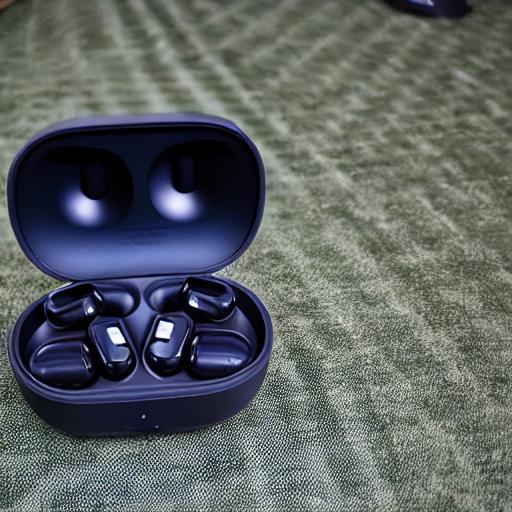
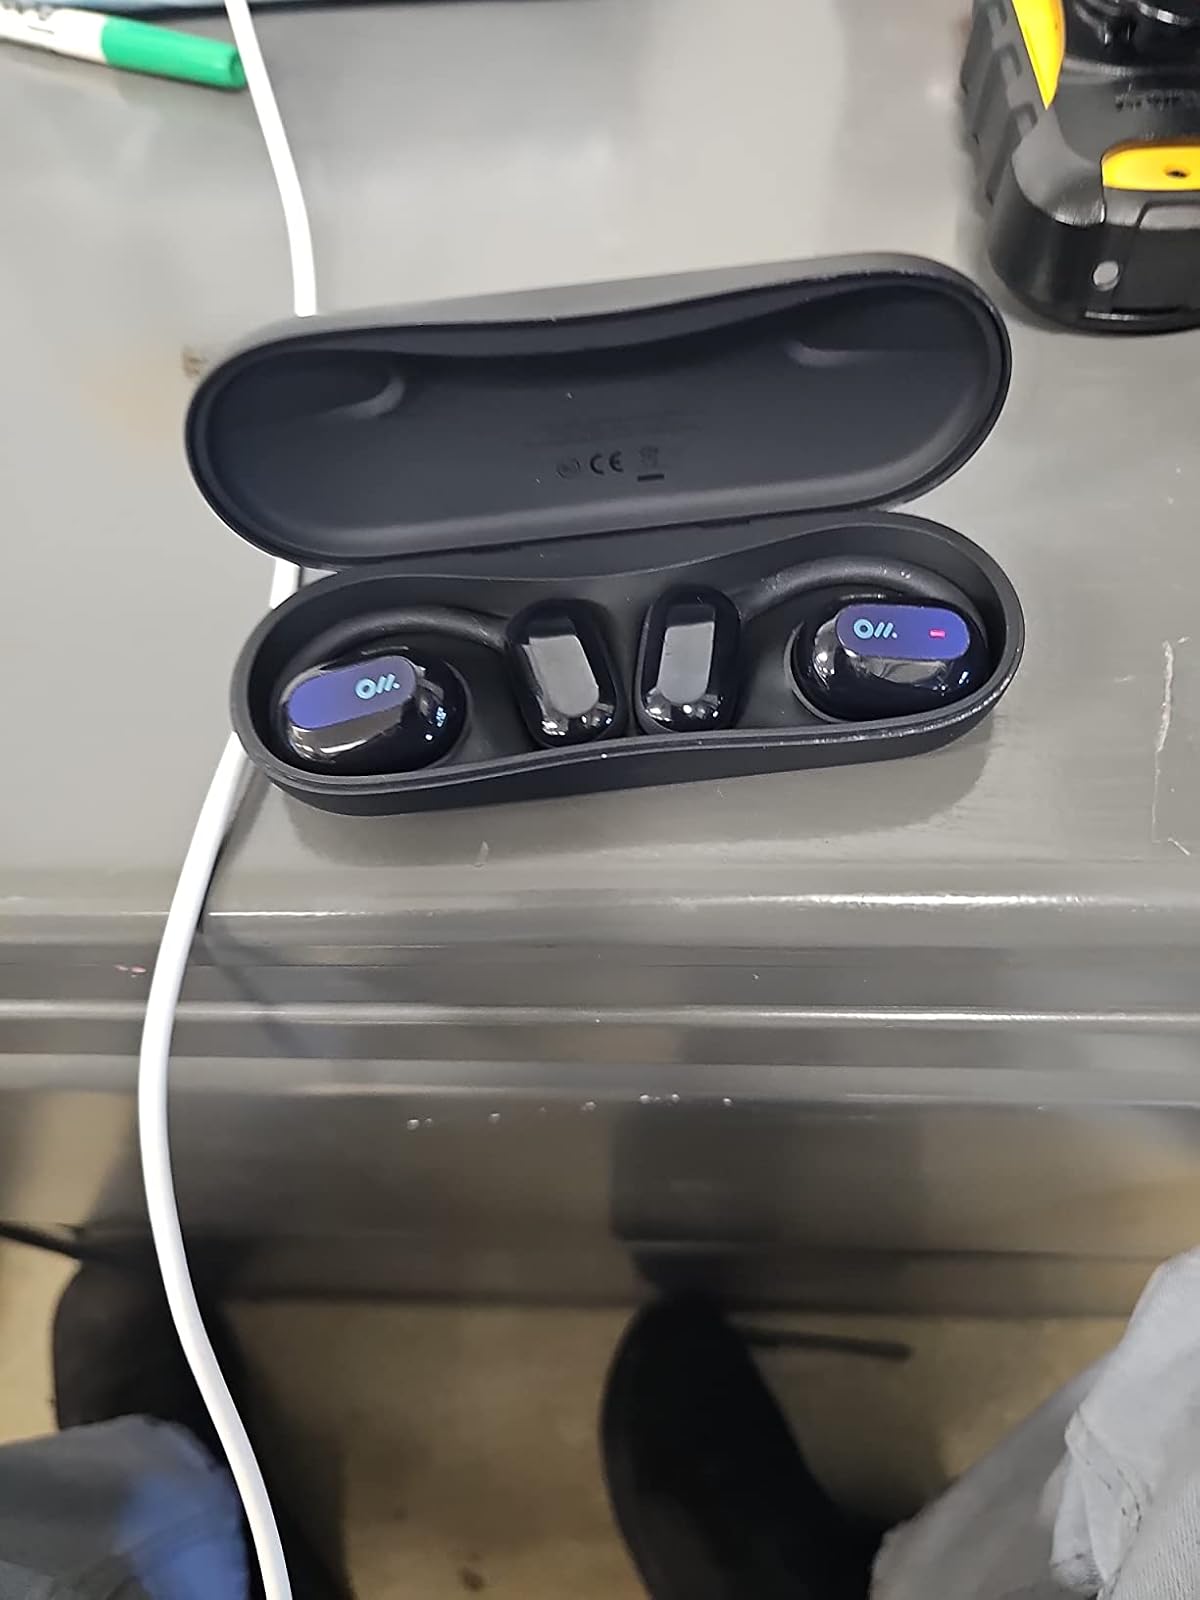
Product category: earbuds
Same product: no